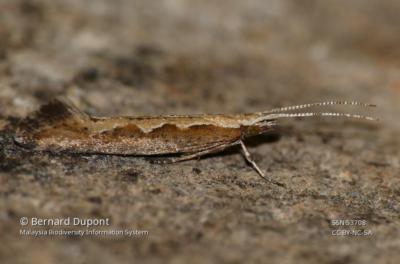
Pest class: diamondback_moth